The Scots Kirk, Paris

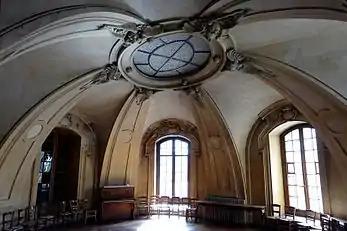
The upper room in l'Oratoire du Louvre, home to the Scots Kirk from 1858 to 1885

The congregation of the Scots Kirk Paris was founded in 1858. The origins of the congregation lie in the arrival of the Scottish theologian John Tulloch who was appointed by the Church of Scotland to establish a Scottish presbyterian church in Paris.